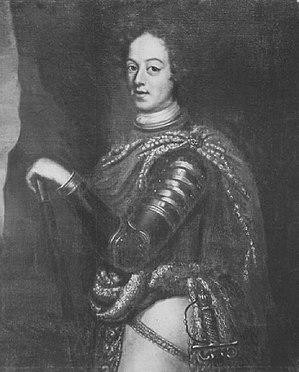
Gustave-Samuel-Léopold de Palatinat-Deux-Ponts, né le 12 avril 1670 au château de Stegeborg à Söderköping et mort le 17 septembre 1731 à Deux-Ponts, fut duc de Palatinat-Deux-Ponts de 1718 à sa mort.